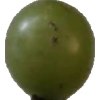
Label: grape